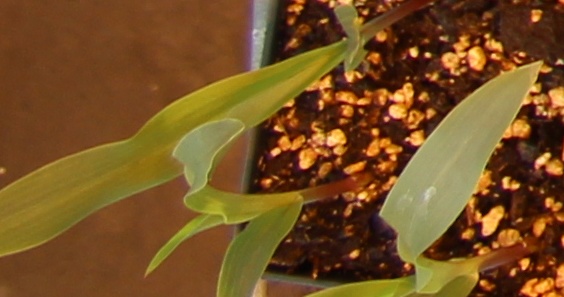
Label: Corn